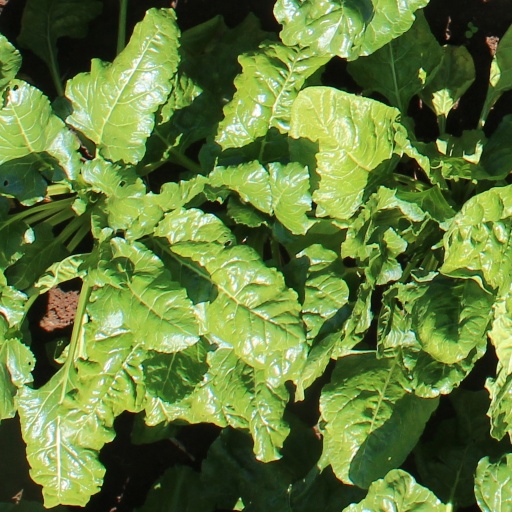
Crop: sugar beet